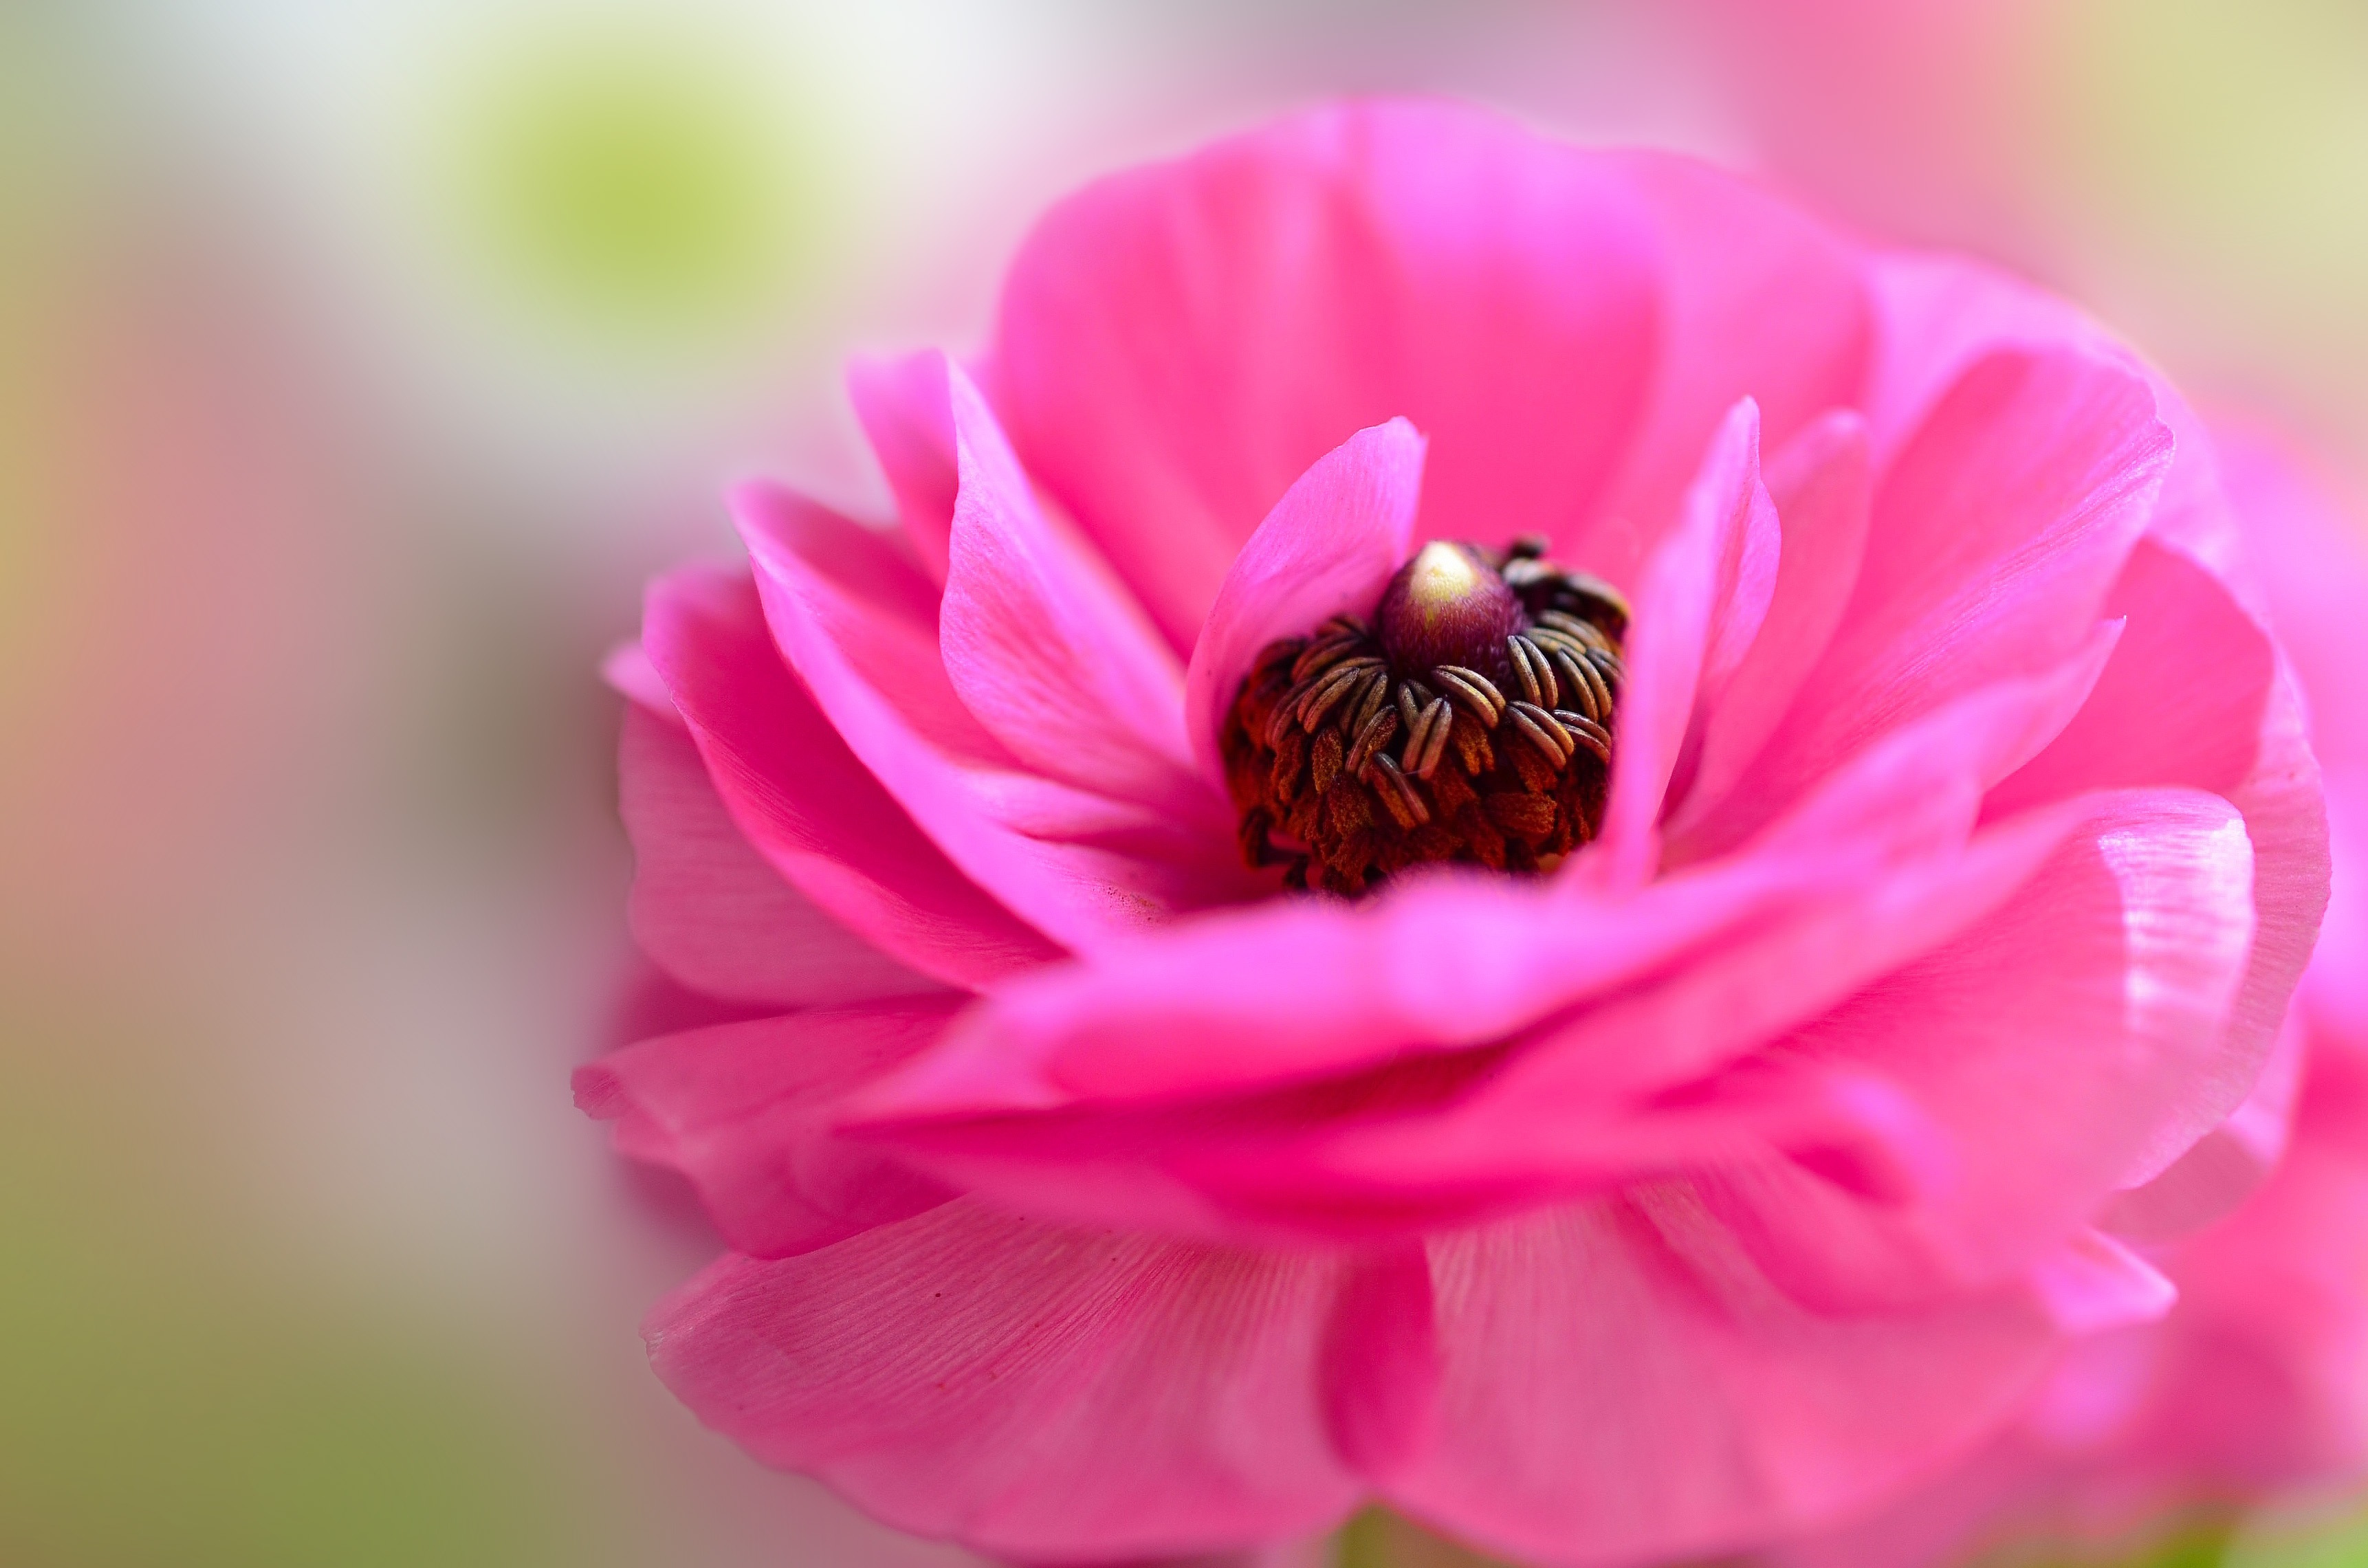
nature, blossom, plant, photography, flower, petal, summer, spring, pink, flora, close up, vivid, petals, blooms, peony, macro photography, pink flowers, flowering plant, cut flowers, ranunculi, land plant